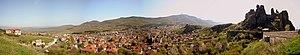
Bélogradtchik est une ville située dans le nord-ouest de la Bulgarie.